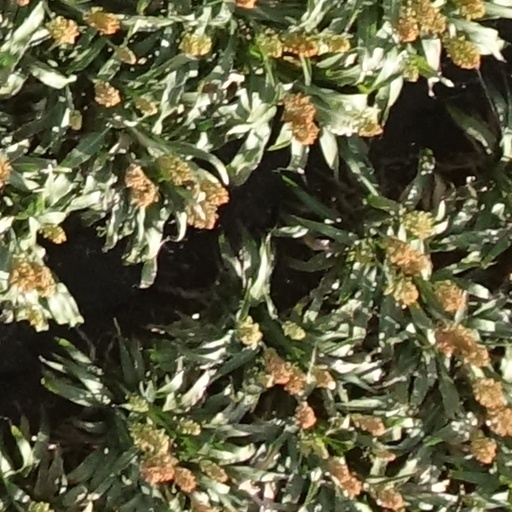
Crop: sorghum